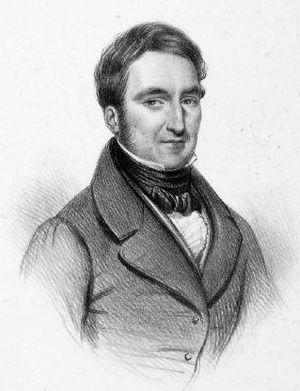
Nicolas-Prosper Levasseur, né à Bresles en Picardie le 9 mars 1791 et mort à Paris le 7 décembre 1871, est un chanteur d'opéra français.
Margherita d’Anjou est le septième opéra composé par Giacomo Meyerbeer, et son quatrième opéra composé pour un théâtre italien. Avec cette œuvre, Meyerbeer débute sa collaboration avec le « premier librettiste italien de l’époque », Felice Romani. La création eut lieu à La Scala de Milan le 14 novembre 1820.
Le Prophète est un grand opéra en cinq actes de Giacomo Meyerbeer sur un livret d'Eugène Scribe et Émile Deschamps d'après l'Essai sur les mœurs et l'esprit des nations de Voltaire. L’intrigue est basée sur la vie de Jean de Leyde, chef protestant des anabaptistes et auto-proclamé « roi de Sion ». L’action se déroule au XVIᵉ siècle à Dordrecht en Hollande et à Münster en Allemagne.